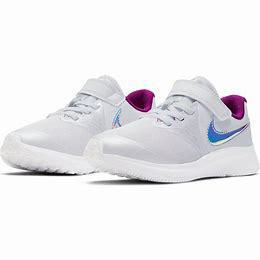
Brand: Nike
Model: Star Runner 2